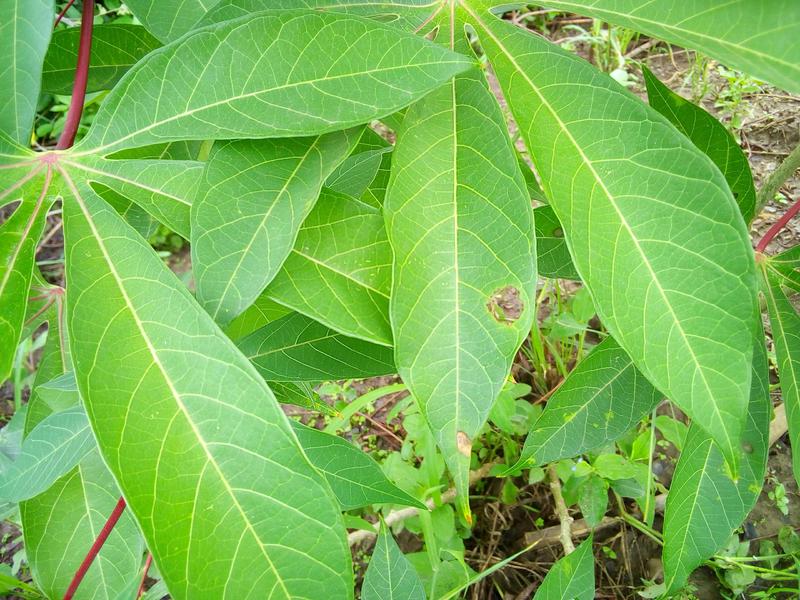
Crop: cassava
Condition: bacterial_blight